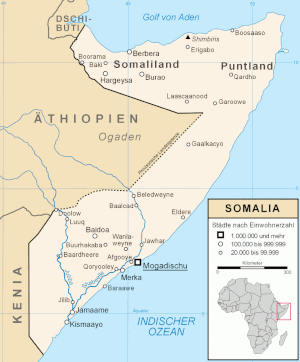
Jubba
Jubas løb gennem Etiopien og Somalia
Jubba er 1.658 km lang somalisk flod som dannes ved den somalisk-etiopiske grænse ved sammenløb af kildefloderne Dawa og Genale som kommer fra de etiopiske bjerge. Juba løber sydpå gennem den sydvestsomaliske historiske region Jubaland og udmunder i det Indiske Ocean lidt nord for byen Kismayu. Den kan befares af små skibe, men indløbet er meget besværligt, da det spærres af en farlig barre, som kun har 2 m vand. Floden har et afvandingsområde på 497.626 km².